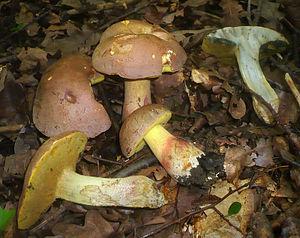
Boletus fechtneri, en français le Bolet de Fetchner, est un champignon basidiomycète de la famille des Boletaceae, présent en Europe, plus précisément en Italie. Il a la forme typique des cèpes, caractérisée par un pied trapu et un chapeau hémisphérique, mais se distingue notamment par un pied jaune pâle et un chapeau beige et délavé. Comestible cuit et rare, on le trouve sur le sol crayeux des bois feuillus. Il semble que ce soit le dernier ancêtre commun du genre Boletus.